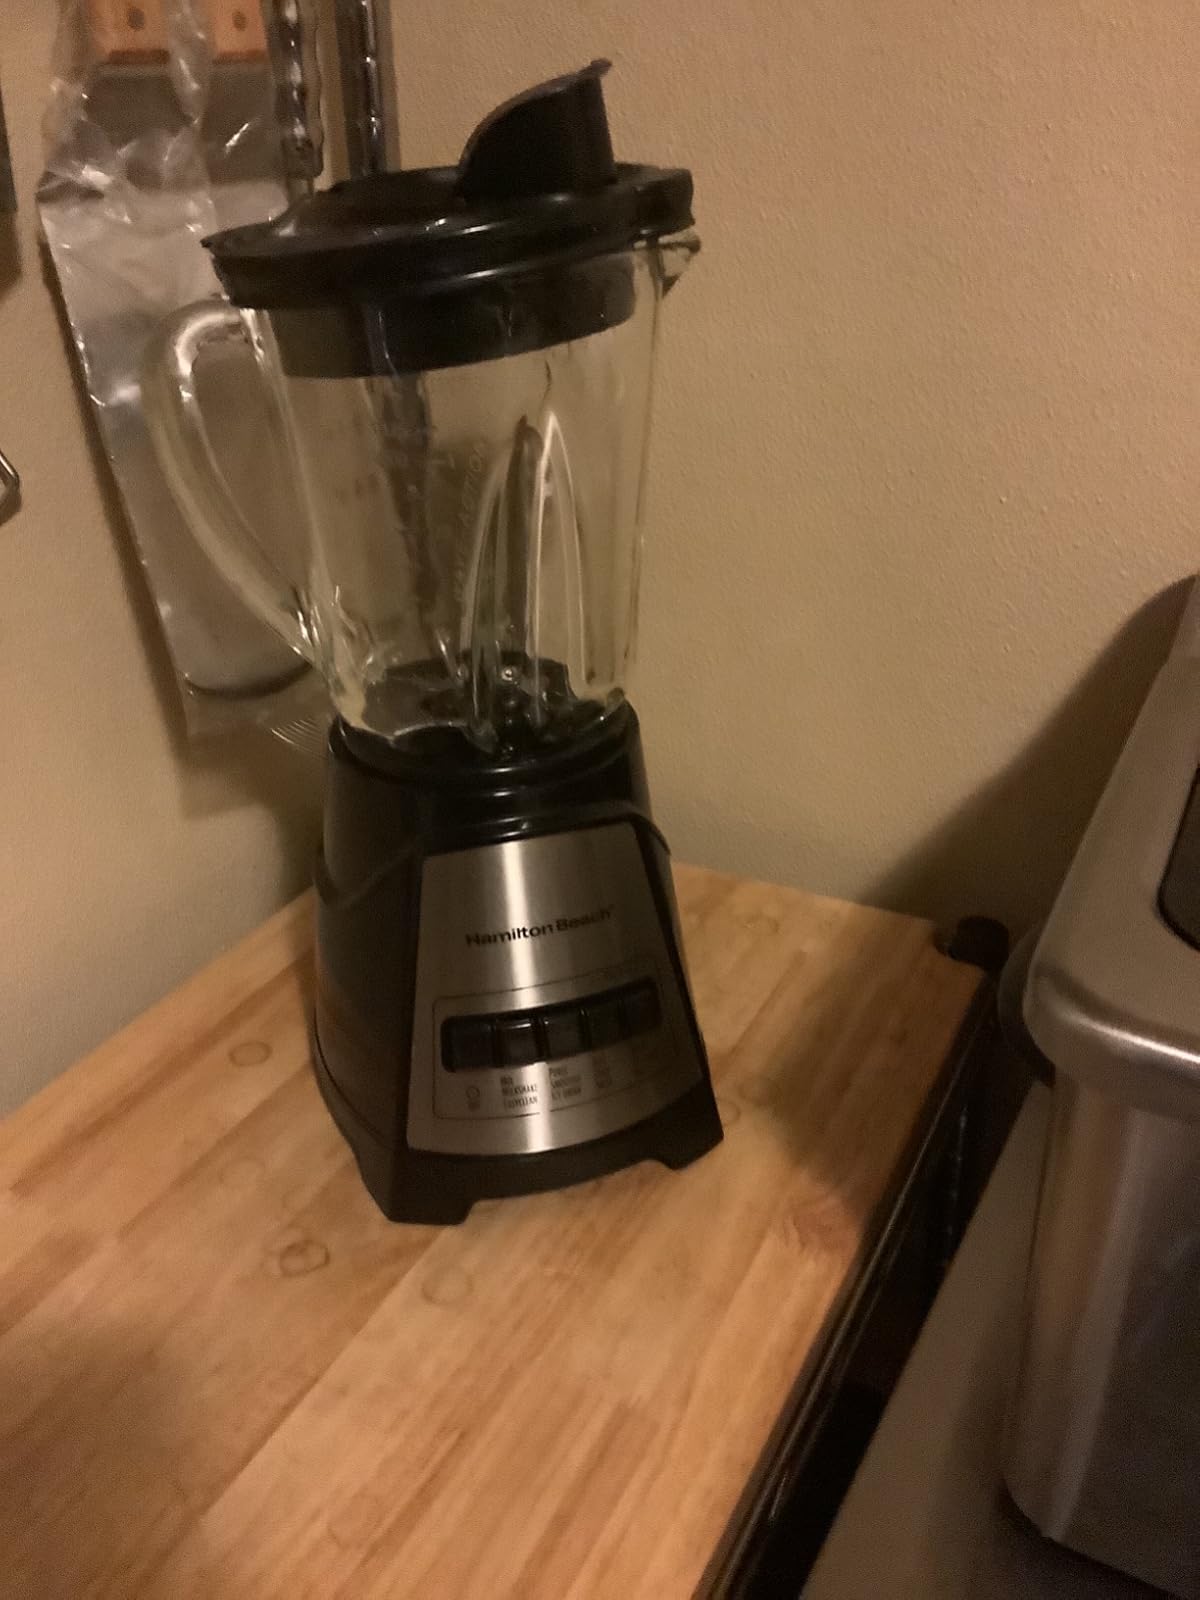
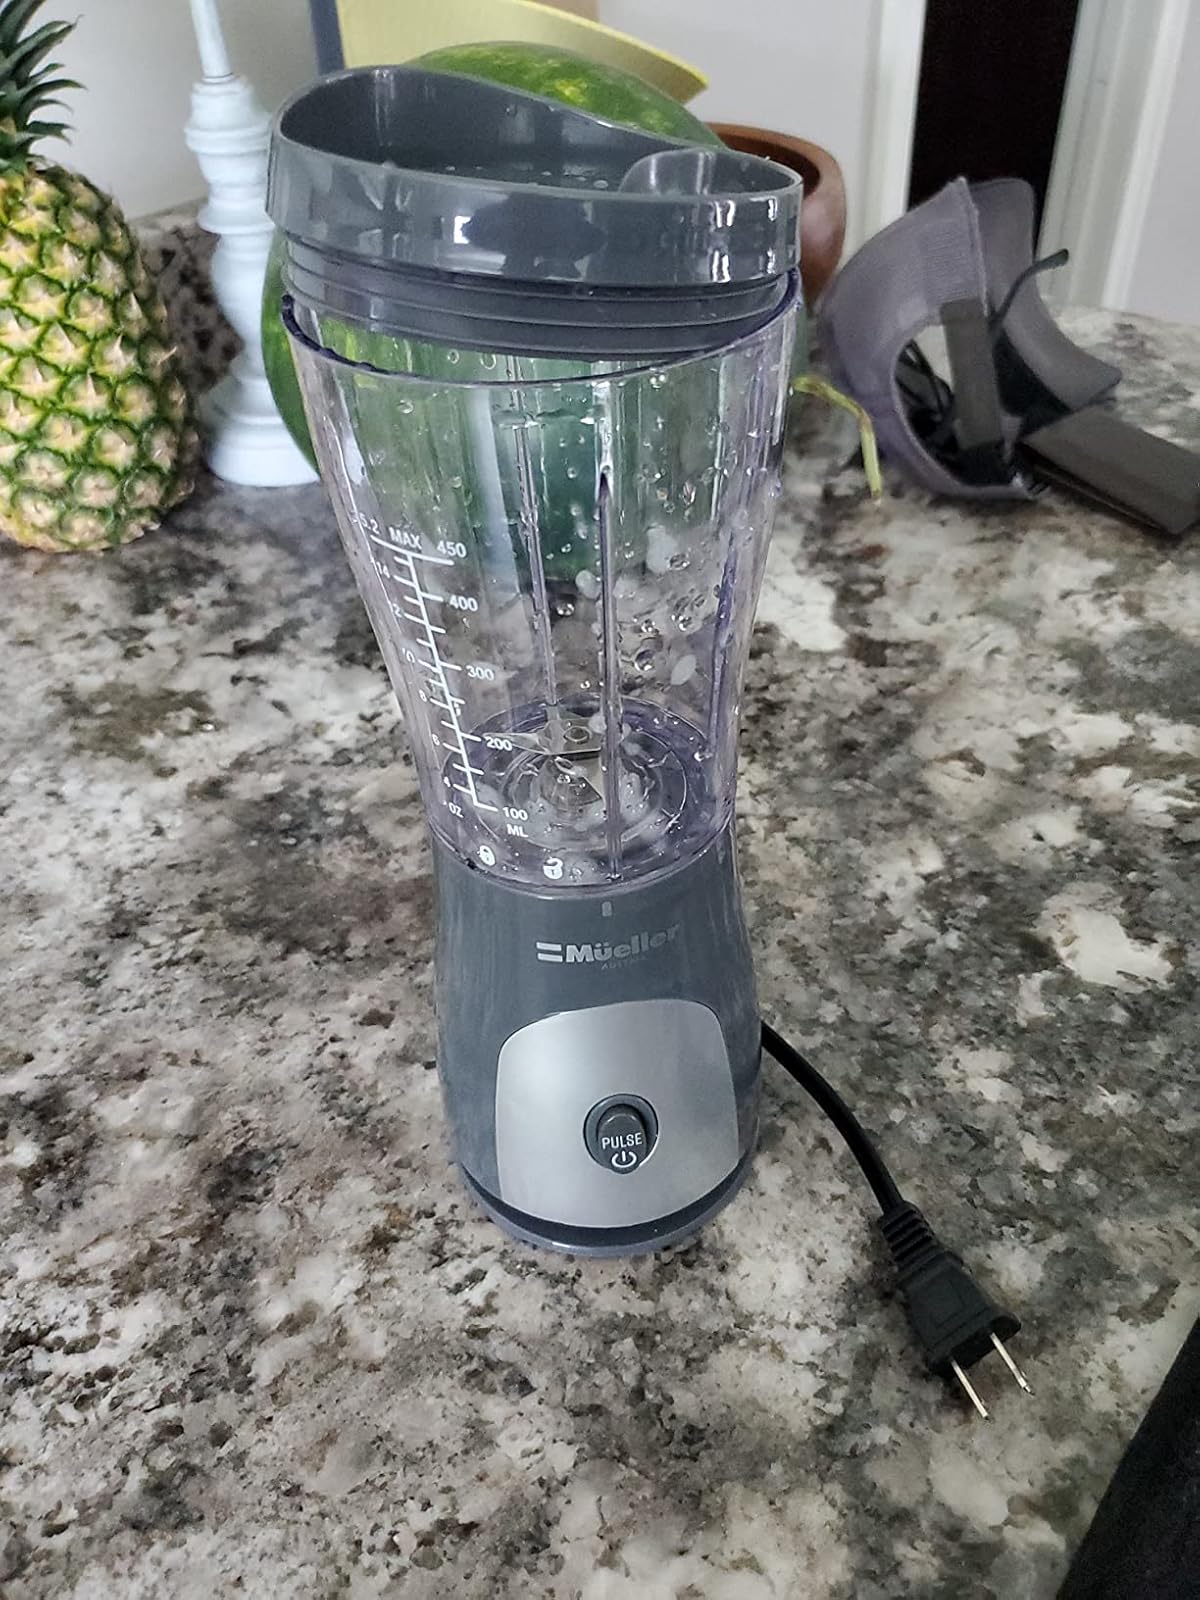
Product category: items_blender
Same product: no